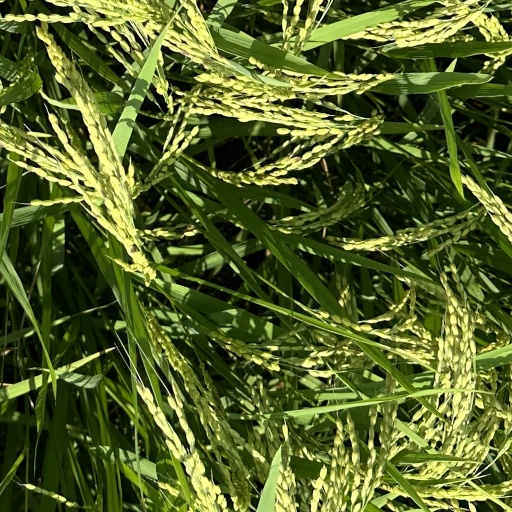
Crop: rice